Volume

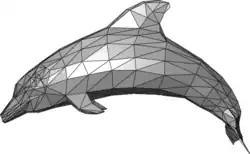
Low poly triangle mesh of a dolphin

In the Middle Ages, many units for measuring volume were made, such as the sester, amber, coomb, and seam. The sheer quantity of such units motivated British kings to standardize them, culminated in the Assize of Bread and Ale statute in 1258 by Henry III of England. The statute standardized weight, length and volume as well as introduced the peny, ounce, pound, gallon and bushel. In 1618, the "London Pharmacopoeia" (medicine compound catalog) adopted the Roman gallon or "congius" as a basic unit of volume and gave a conversion table to the apothecaries' units of weight. Around this time, volume measurements are becoming more precise and the uncertainty is narrowed to between .